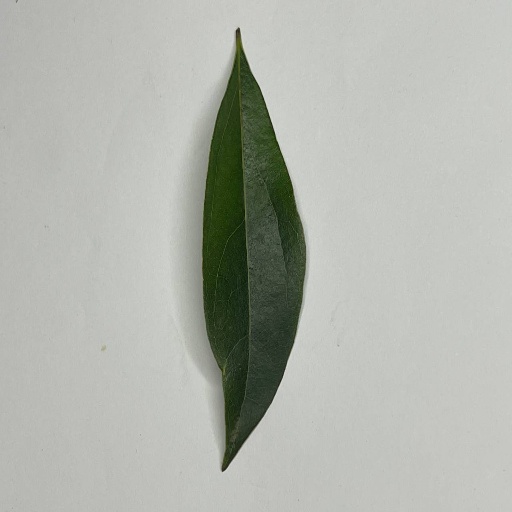
Species: Camphor
Leaf condition: Healthy Leaf